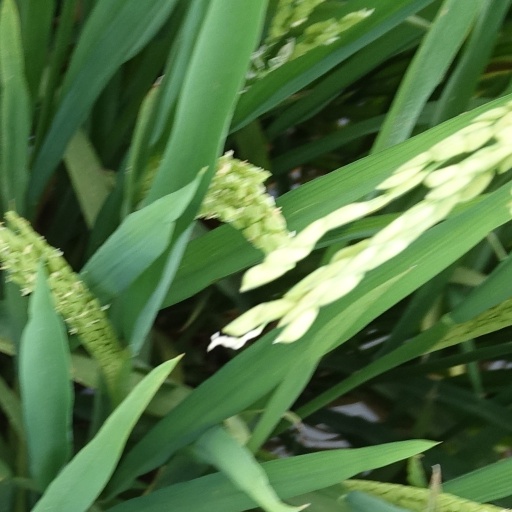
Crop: rice